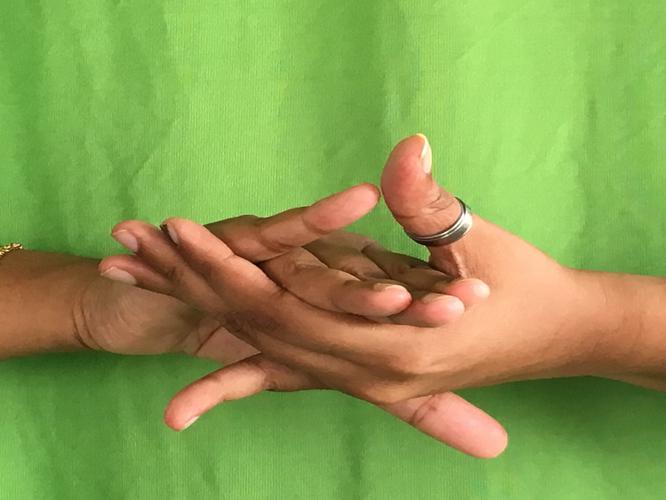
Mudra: Kurma
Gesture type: double_hand